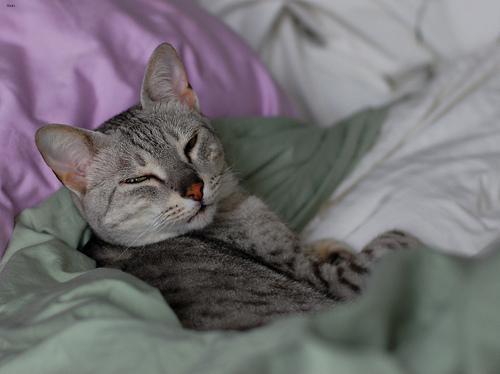
Egyptian Mau